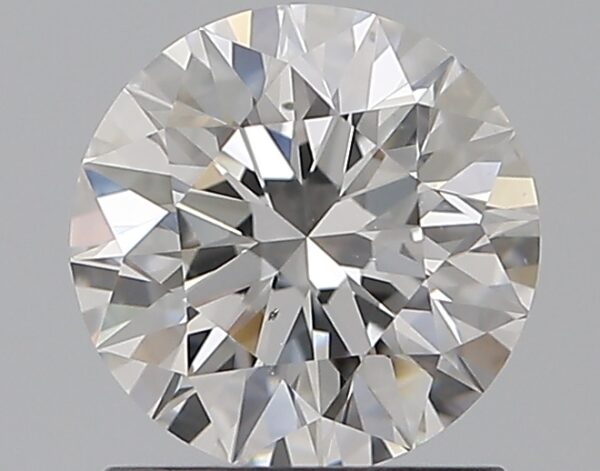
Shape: round
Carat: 1.01
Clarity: VS2
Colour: D
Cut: EX
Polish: EX
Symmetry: EX
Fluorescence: F
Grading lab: GIA
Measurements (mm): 6.43 x 6.46 x 4.04